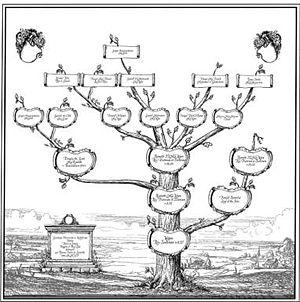
Souche, partie souterraine courte et verticale de la tige de certaines plantes vivaces.